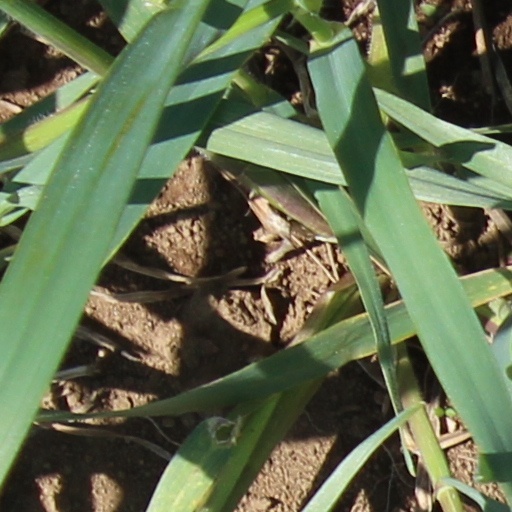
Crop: wheat